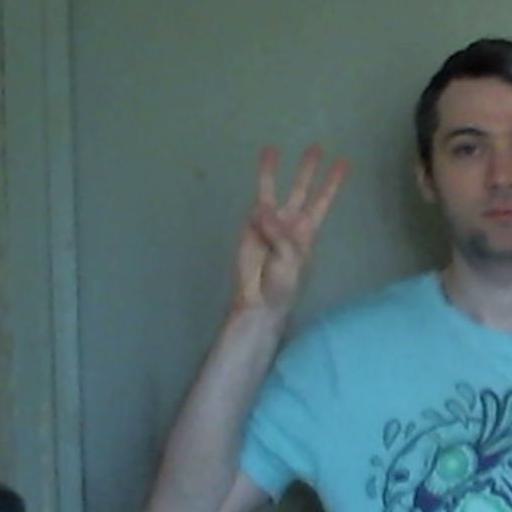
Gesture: three